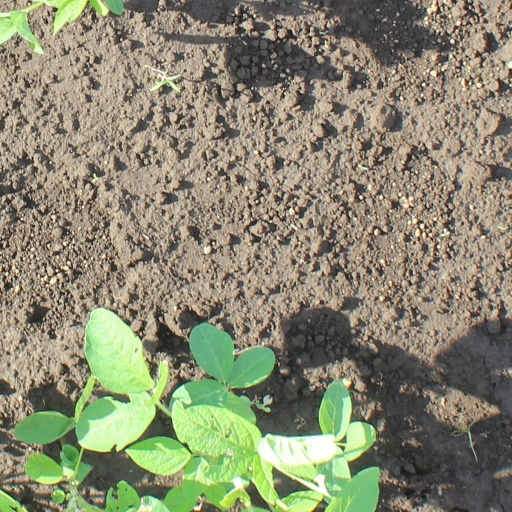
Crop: soybean